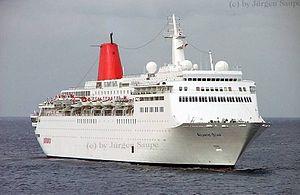
L’Atlantic Star est un navire de croisière construit en 1984 par les Constructions industrielles de la Méditerranée de La Seyne-sur-Mer pour la compagnie Sitmar. Il est lancé le 6 novembre 1982 et mis en service en mai 1985 sous le nom de Fairsky. Après avoir navigué sous différents noms et pour divers armateurs, il est vendu à la casse en mars 2013 et détruit à Aliağa sous le nom d’Antic.